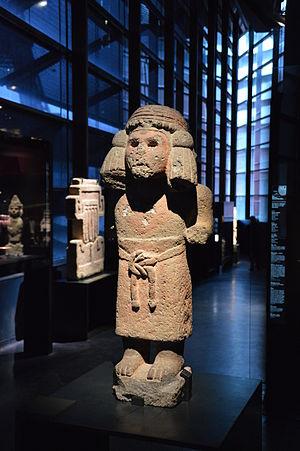
Chalchiuhtlicue, déesse de l'eau terrestre. Culture aztèque. Dates
Le musée du Quai Branly - Jacques-Chirac, parfois appelé musée des Arts et Civilisations d'Afrique, d'Asie, d'Océanie et des Amériques, est situé dans le 7ᵉ arrondissement de Paris, le long du quai de la Seine qui lui donne son nom et au pied de la tour Eiffel. Le projet, porté par Jacques Chirac et réalisé par Jean Nouvel, est inauguré le 20 juin 2006. La fréquentation se situe à près de 1 500 000 visiteurs en 2014 et franchit en 2016 le cap des 10 millions depuis son ouverture, ce qui le place parmi les plus fréquentés au monde dans sa catégorie.